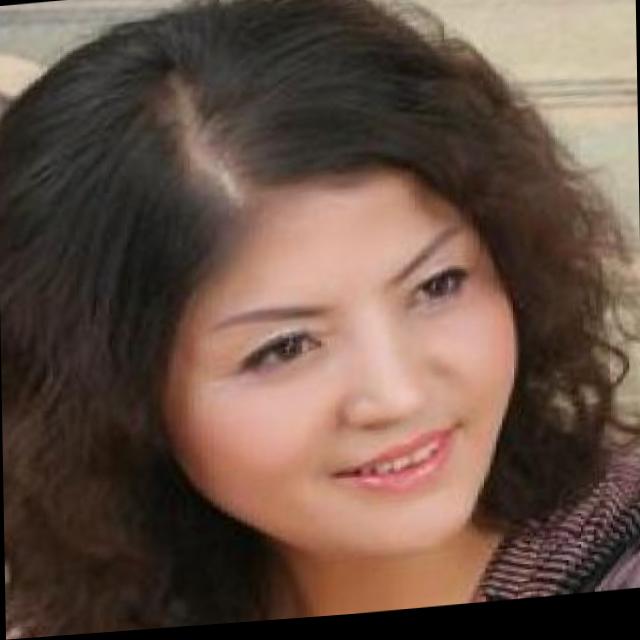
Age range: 45-64